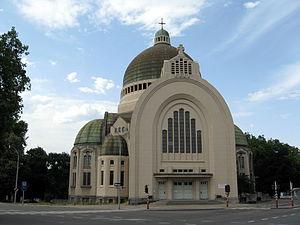
Eglise Saint-Vincent à Fétinne, Liège
Fétinne est un sous-quartier de la ville de Liège situé dans le quartier administratif des Vennes. Il se trouve sur la rive droite de la Meuse, au confluent avec l'Ourthe. Il a été principalement bâti à la suite des travaux de l'exposition universelle de 1905.
L'église Saint-Vincent est une église située dans la ville belge de Liège, au point de rencontre de la rue de Fétinne et de l'avenue Albert Mahiels dans le quartier de Fétinne.
Le diocèse de Liège, dans la province de Liège en Belgique, compte 529 paroisses. Ces paroisses sont regroupées en unité pastorale, et certaines unités pastorales forment l'un des 17 doyennés.